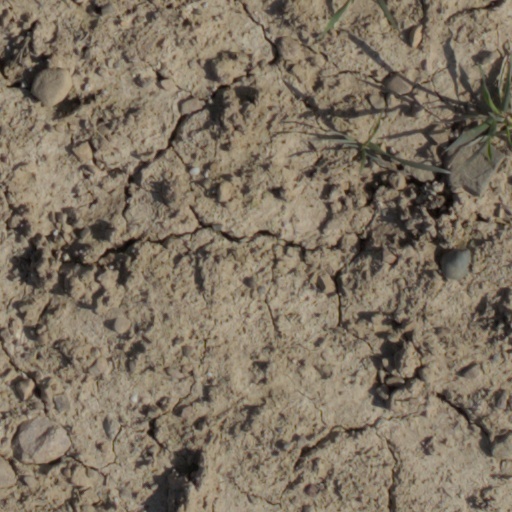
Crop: wheat